Disc brake

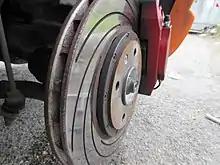
Example of two piece disc in an aftermarket application to a Peugeot 106

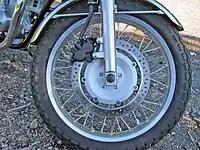
Floating disc brake on Kawasaki W800

The brake disc is the rotating part of a wheel's disc brake assembly, against which the brake pads are applied. The material is typically gray iron, a form of cast iron. The design of the discs varies. Some are solid, but others are hollowed out with fins or vanes joining the disc's two contact surfaces (usually included in the casting process). The weight and power of the vehicle determine the need for ventilated discs. The "ventilated" disc design helps to dissipate the generated heat and is commonly used on the more heavily loaded front discs.